French Portage Road Historic District

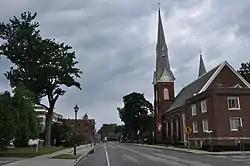
French Portage Road Historic District, June 2012

French Portage Road Historic District is a national historic district located at Westfield in Chautauqua County, New York, United States. It encompasses the nearly intact 19th century and early 20th century village core clustered around the principal intersection of East Main Street and South Portage and the commons. There are 104 structures in the district that reflect a variety of architectural styles including Colonial Revival, Greek Revival, and Gothic Revival.